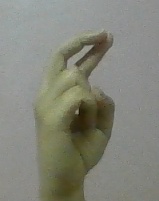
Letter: zay